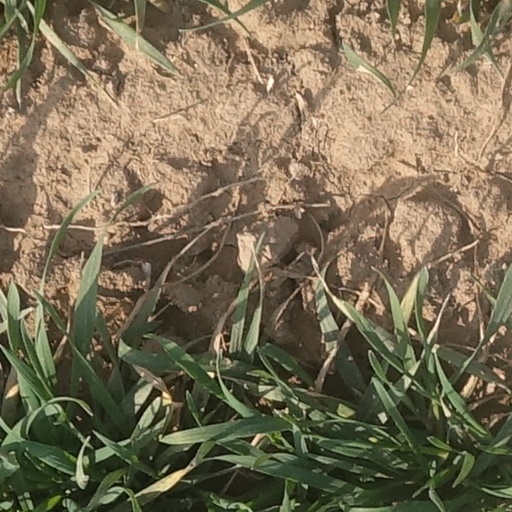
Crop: wheat